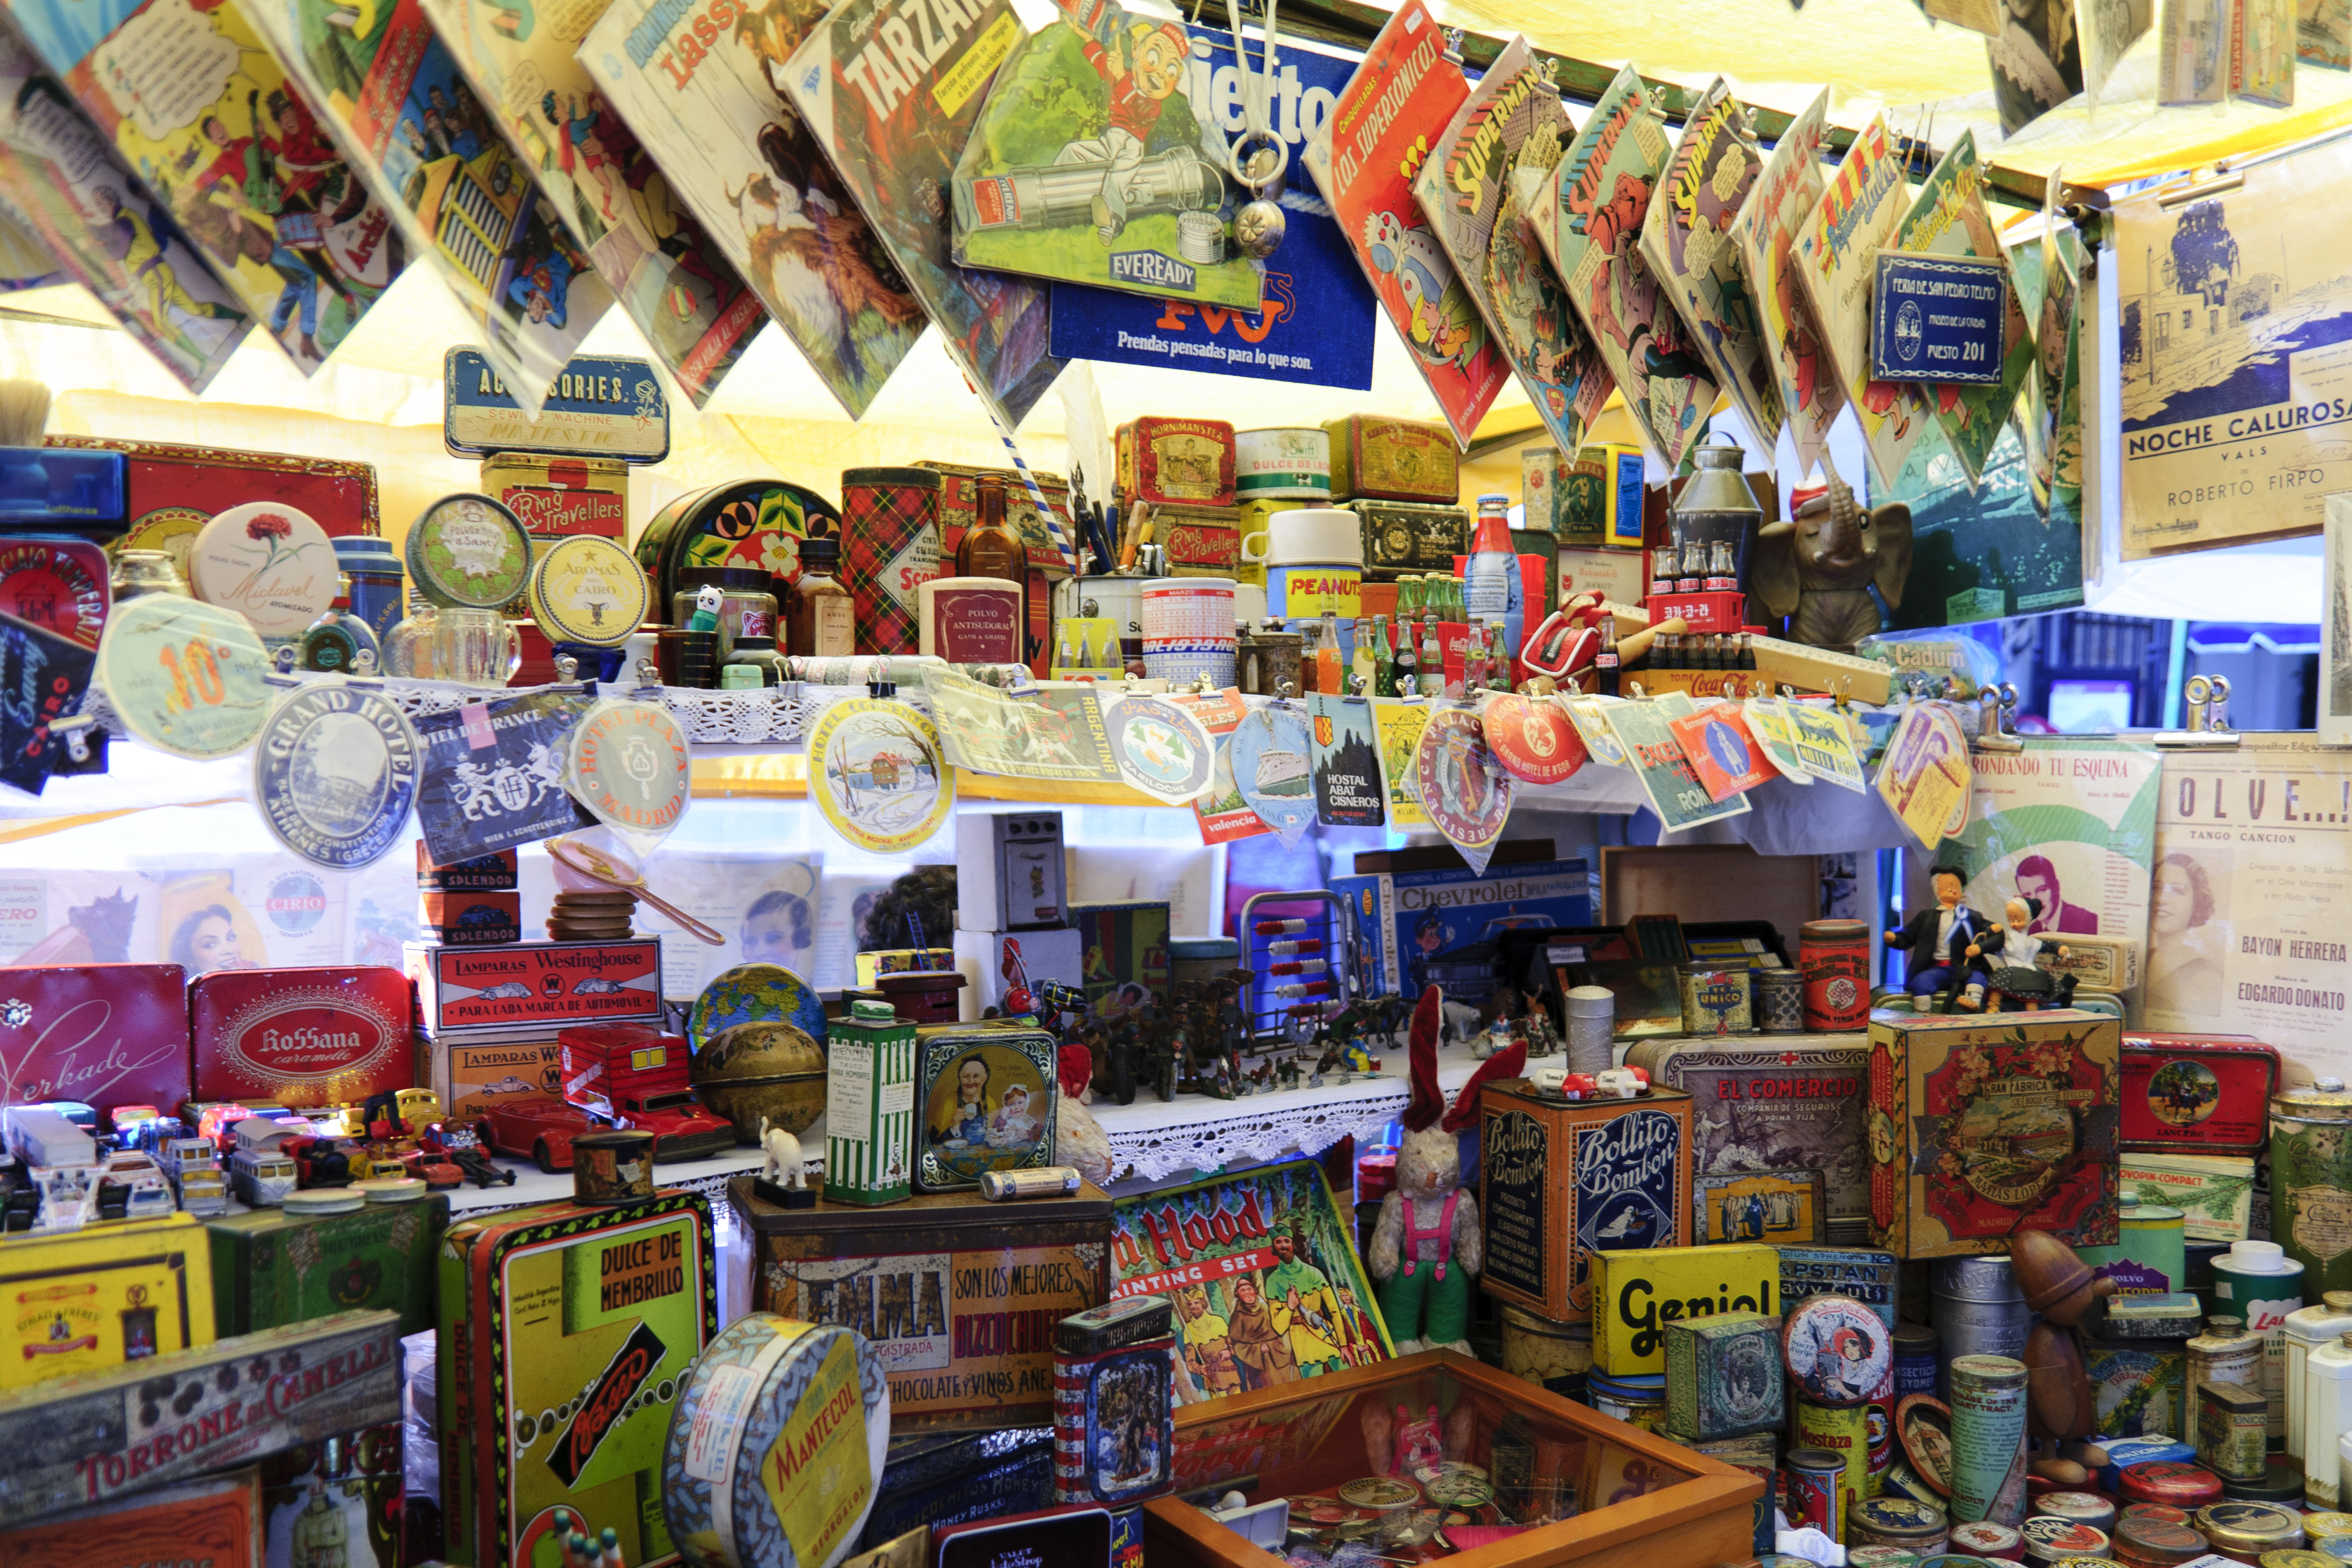
city, vendor, bazaar, market, marketplace, nikon, shopping, toy, public space, stall, supermarket, argentina, grocery store, fair, retail, buenosaires, aires, d300, approved, human settlement, convenience store